Saudi Arabian–Iraqi neutral zone

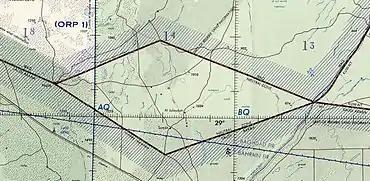
Navigation chart showing Iraq-Saudi Neutral Zone.

The Saudi Arabian–Iraqi neutral zone also known as the neutral territory (NT) or neutral territory zone (NTZ), was a kite-shaped region of on the border between Saudi Arabia and Iraq within which the border between the two countries had not been settled. The neutral zone came into existence following the Uqair Protocol of 1922 that defined the border between Mandatory Iraq and the Sultanate of Nejd (Saudi Arabia's predecessor state). An agreement to partition the neutral zone was reached by Iraqi and Saudi representatives on 26 December 1981, and approved by the Iraqi National Assembly on 28 January 1982. The territory was divided on an unknown date between 28 January and 30 July 1982. Notice was given to the United Nations in June 1991.